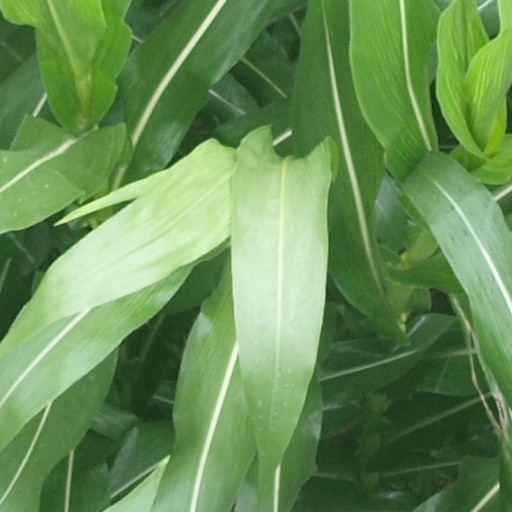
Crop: maize; corn